Mayoral Gallery

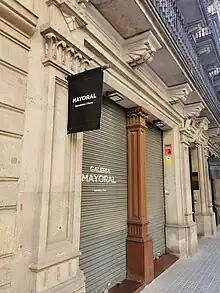
Exterior of the Galeria Mayoral in Barcelona

The Galeria Mayoral (English: Mayoral Gallery) was launched in Barcelona, Spain in 1989. The gallery has two types of exhibitions: collective shows based on a specific theme and solo exhibitions of the work of artists that are especially relevant to the history of twentieth-century and early twenty-first century.